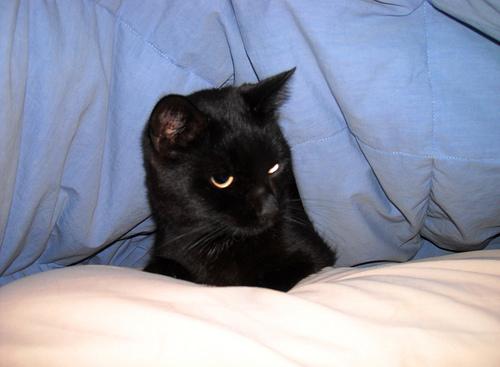
Breed: Bombay